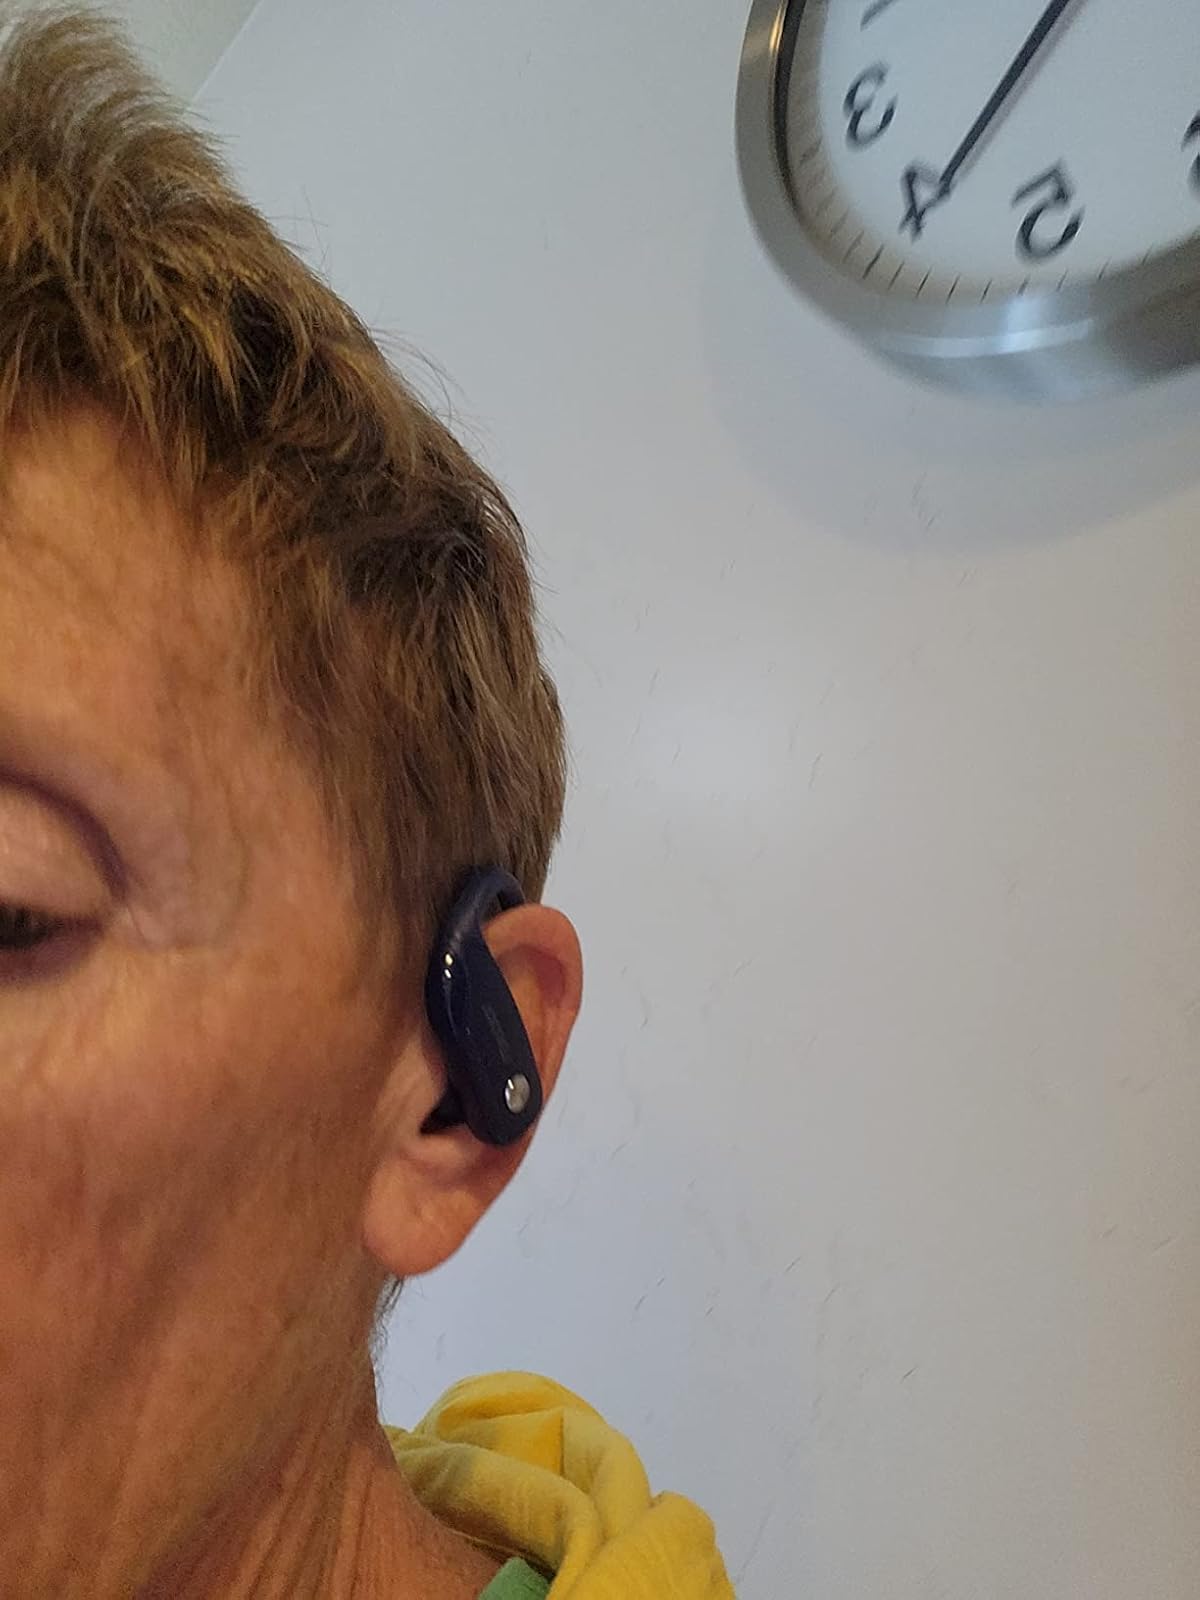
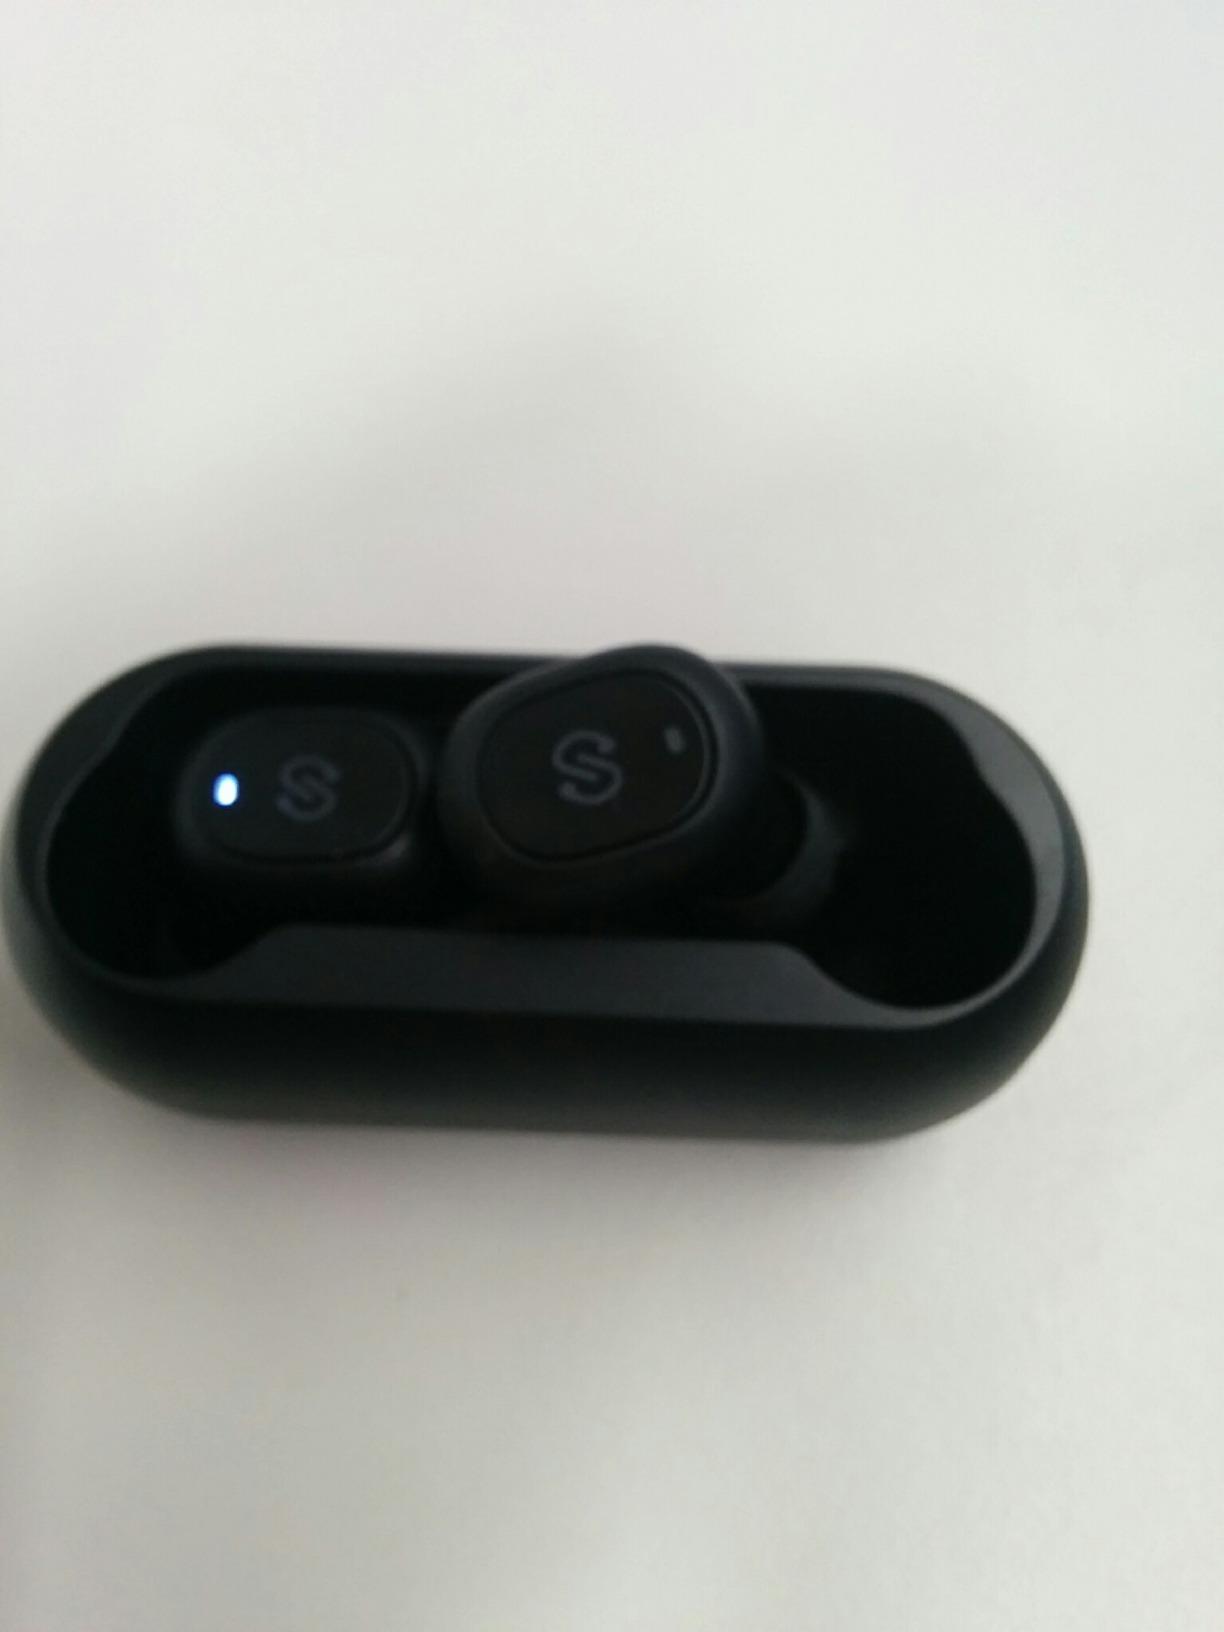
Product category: earbuds
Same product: no